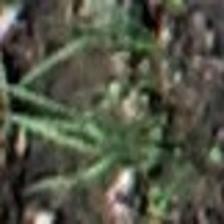
Label: clustered